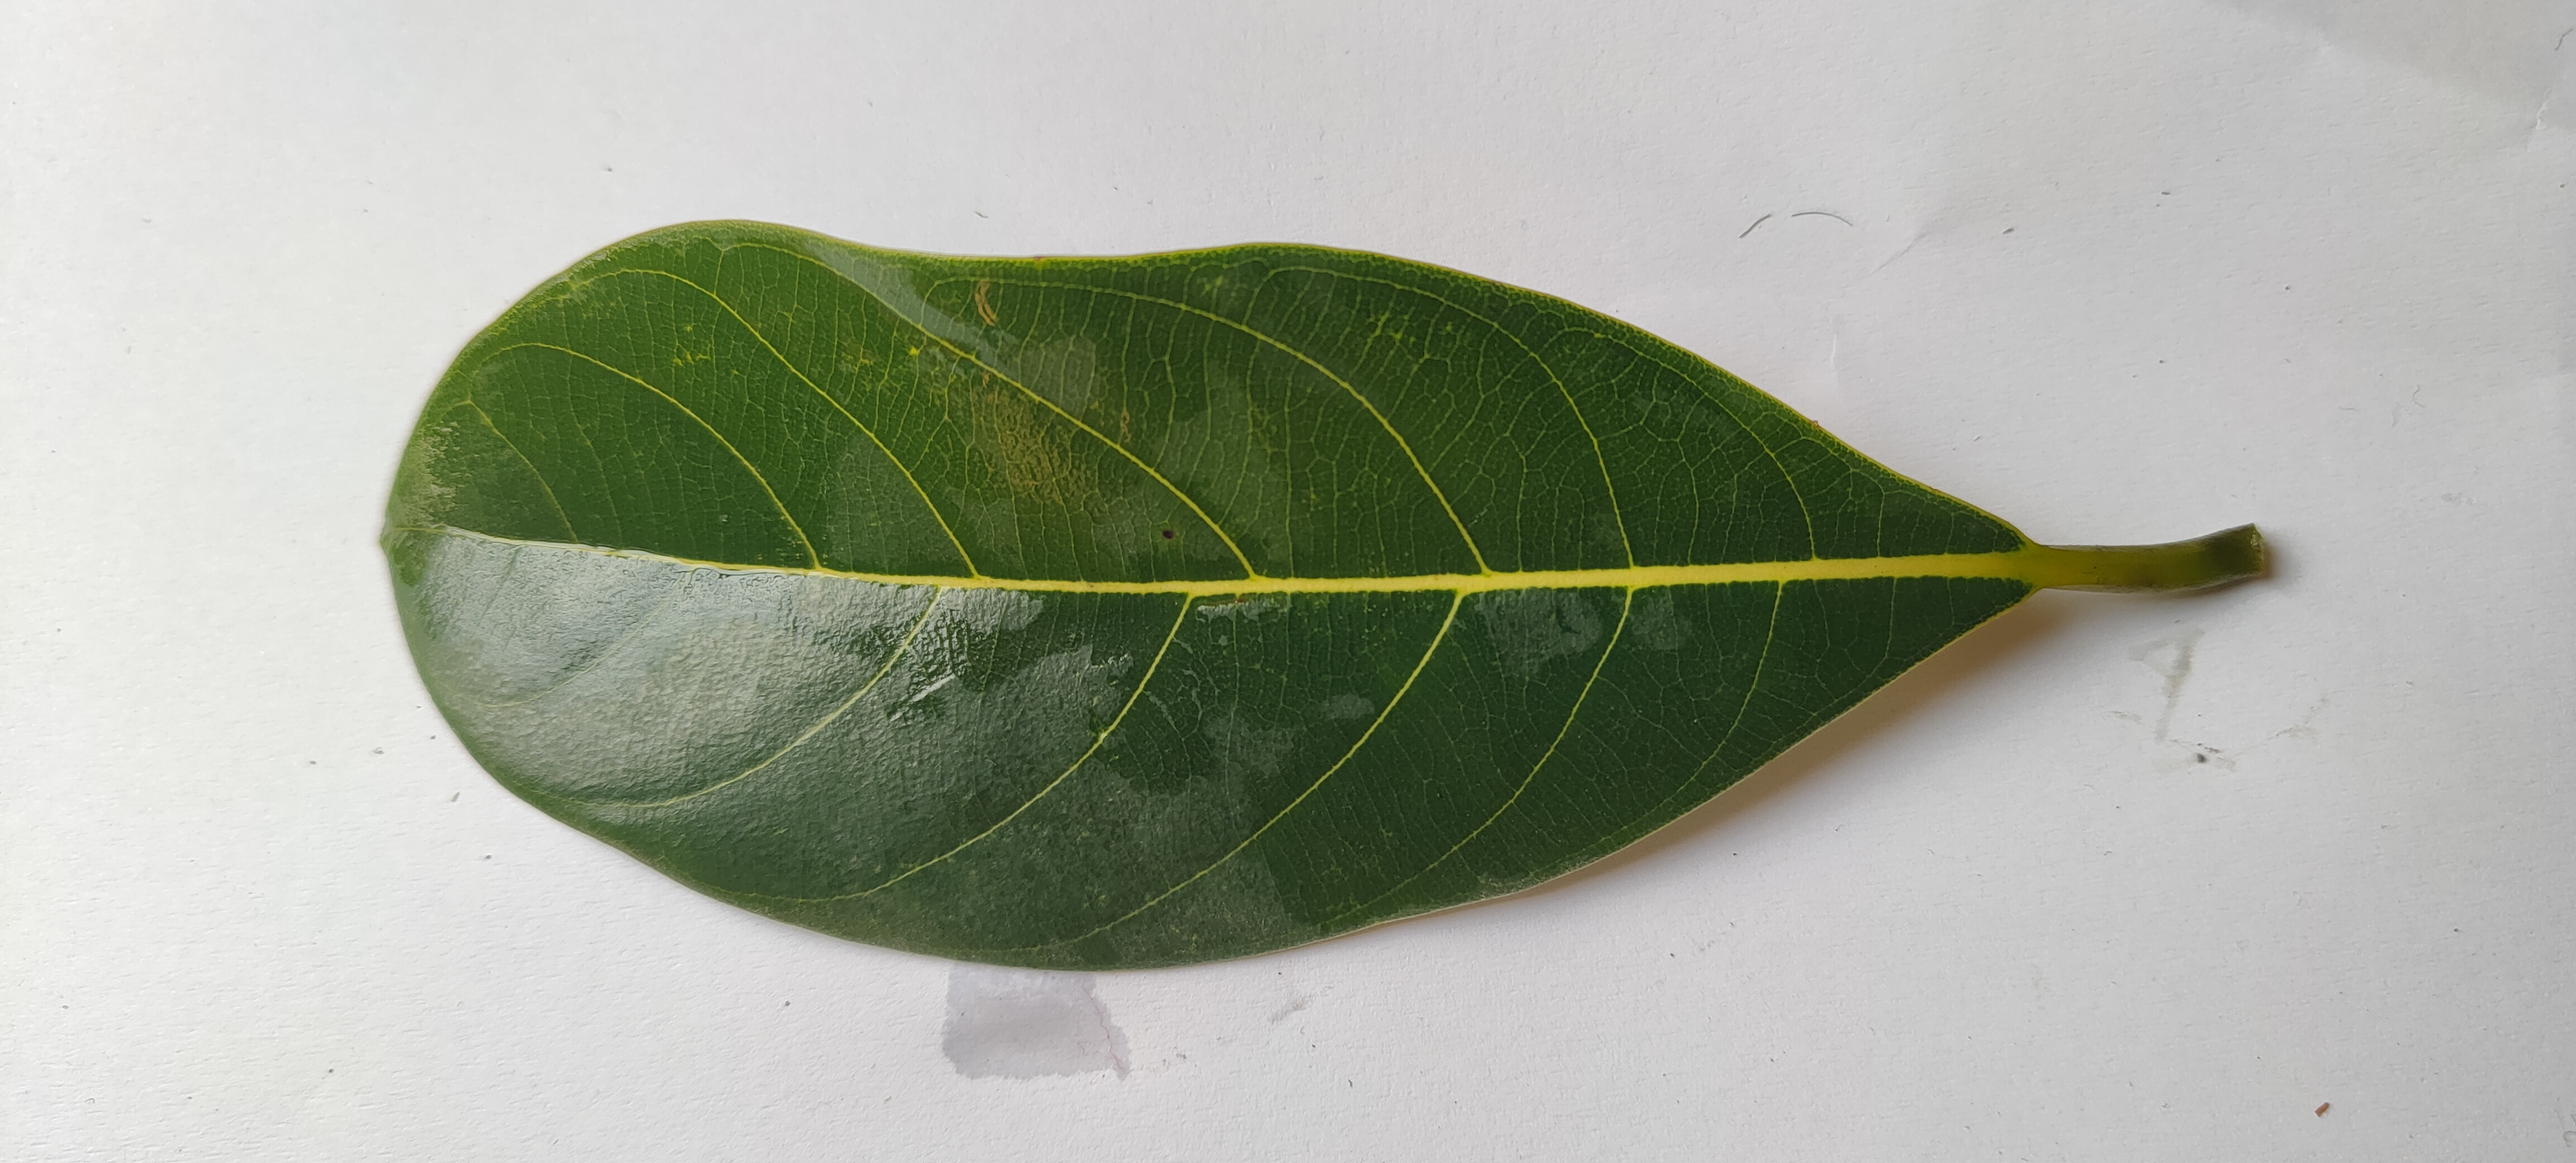
Leaf variety: Jackfruit